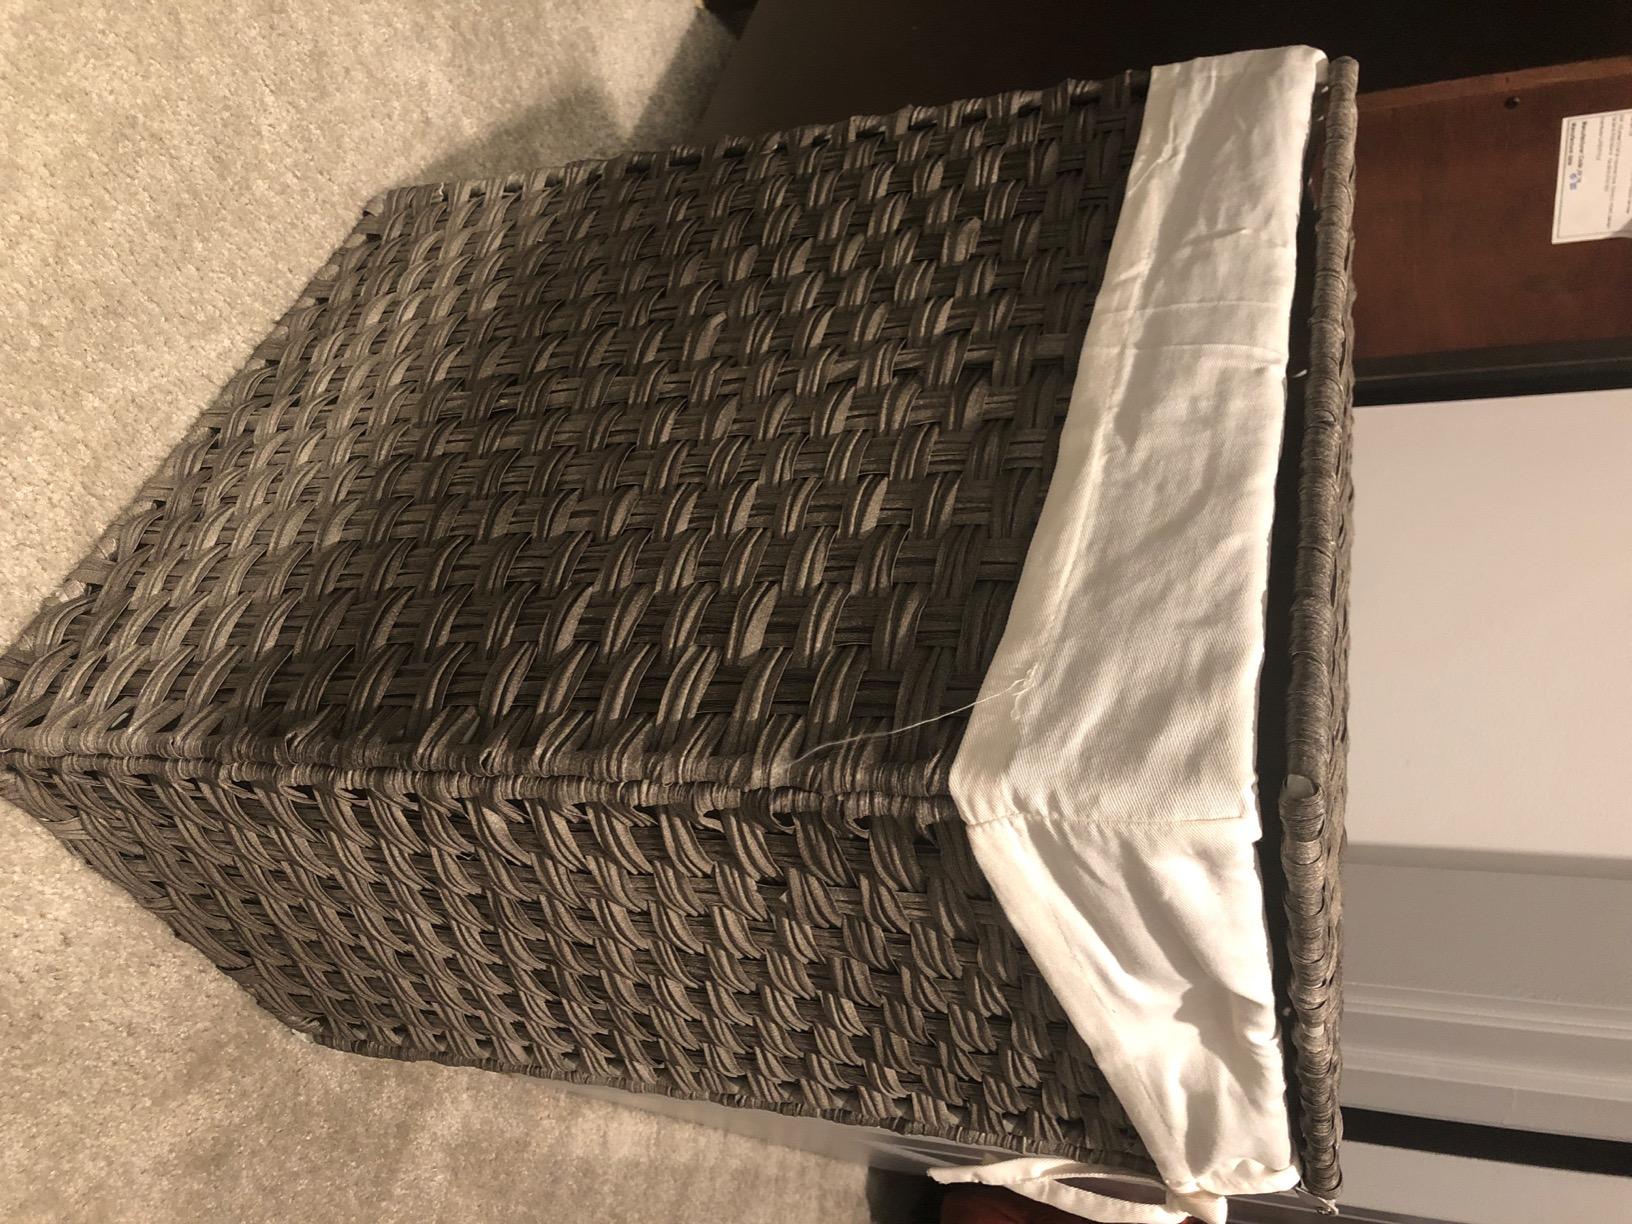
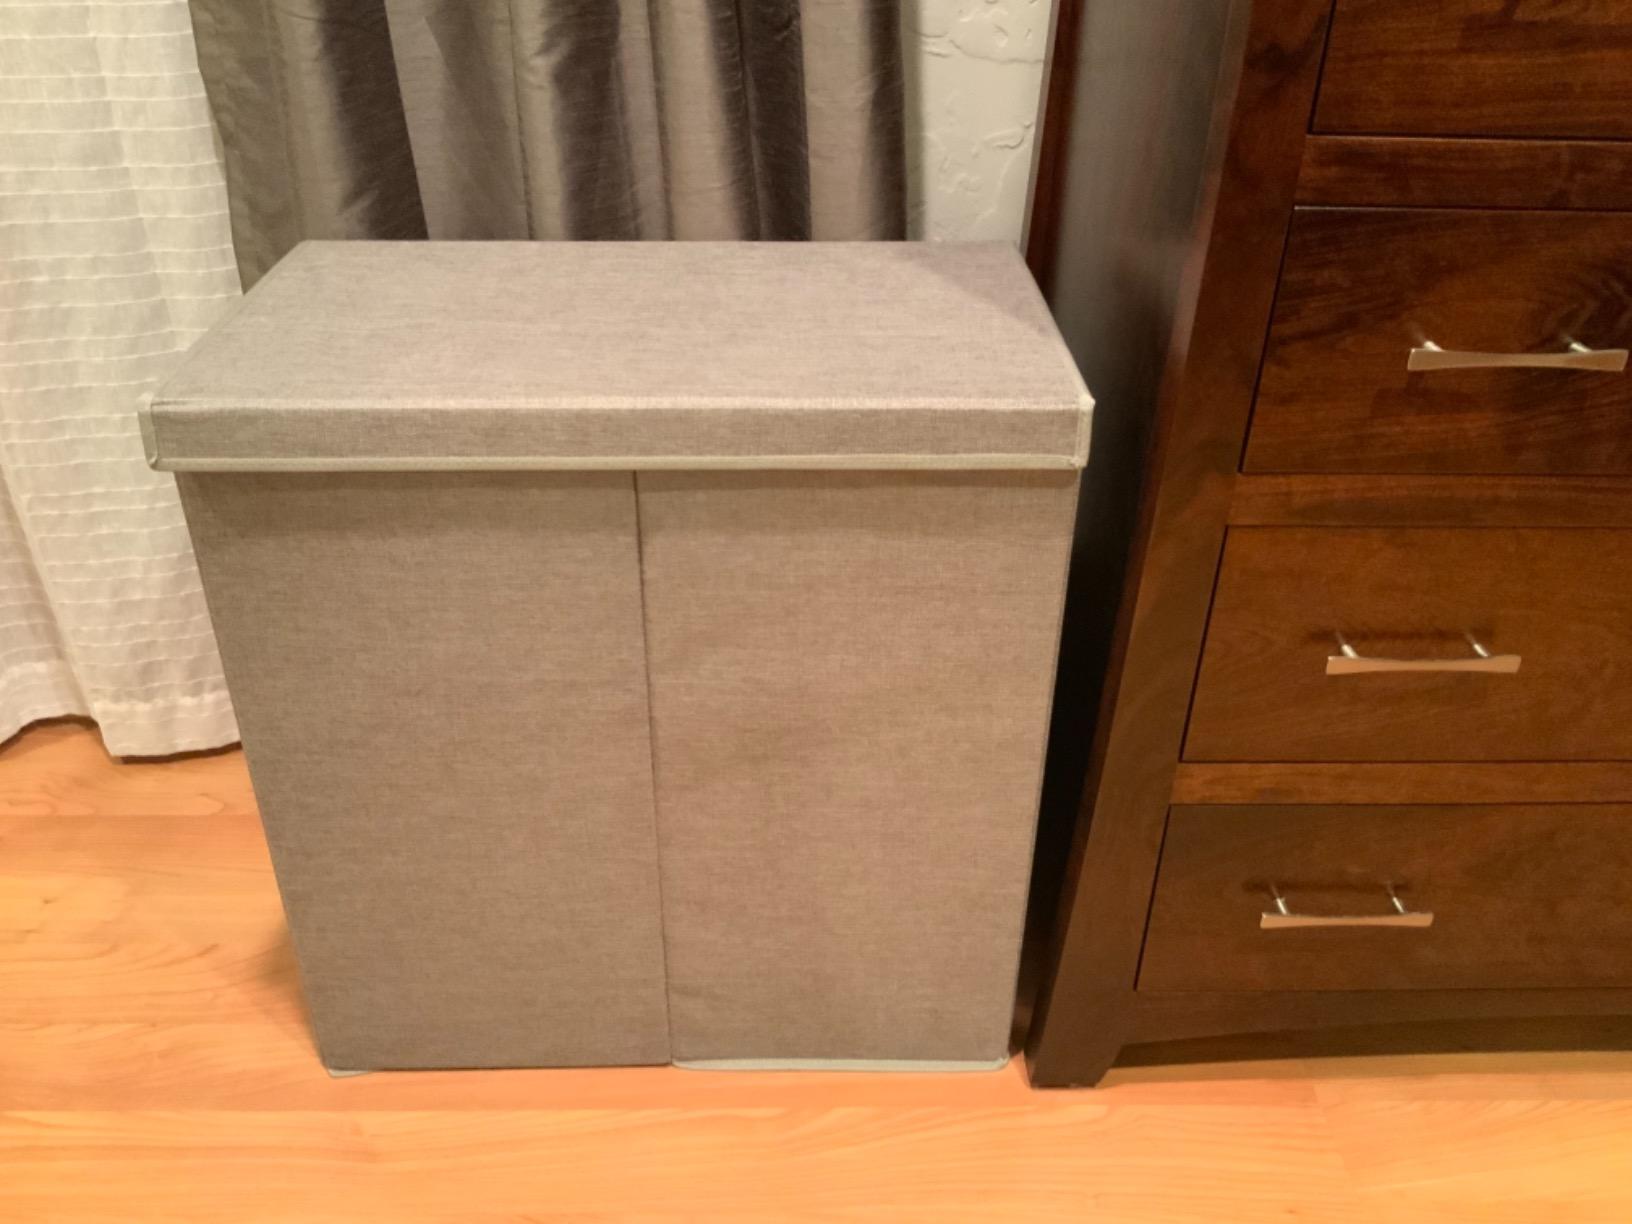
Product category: items_hamper
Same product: no